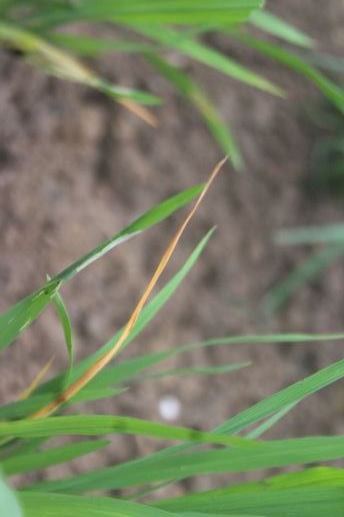
Disease: Tungro